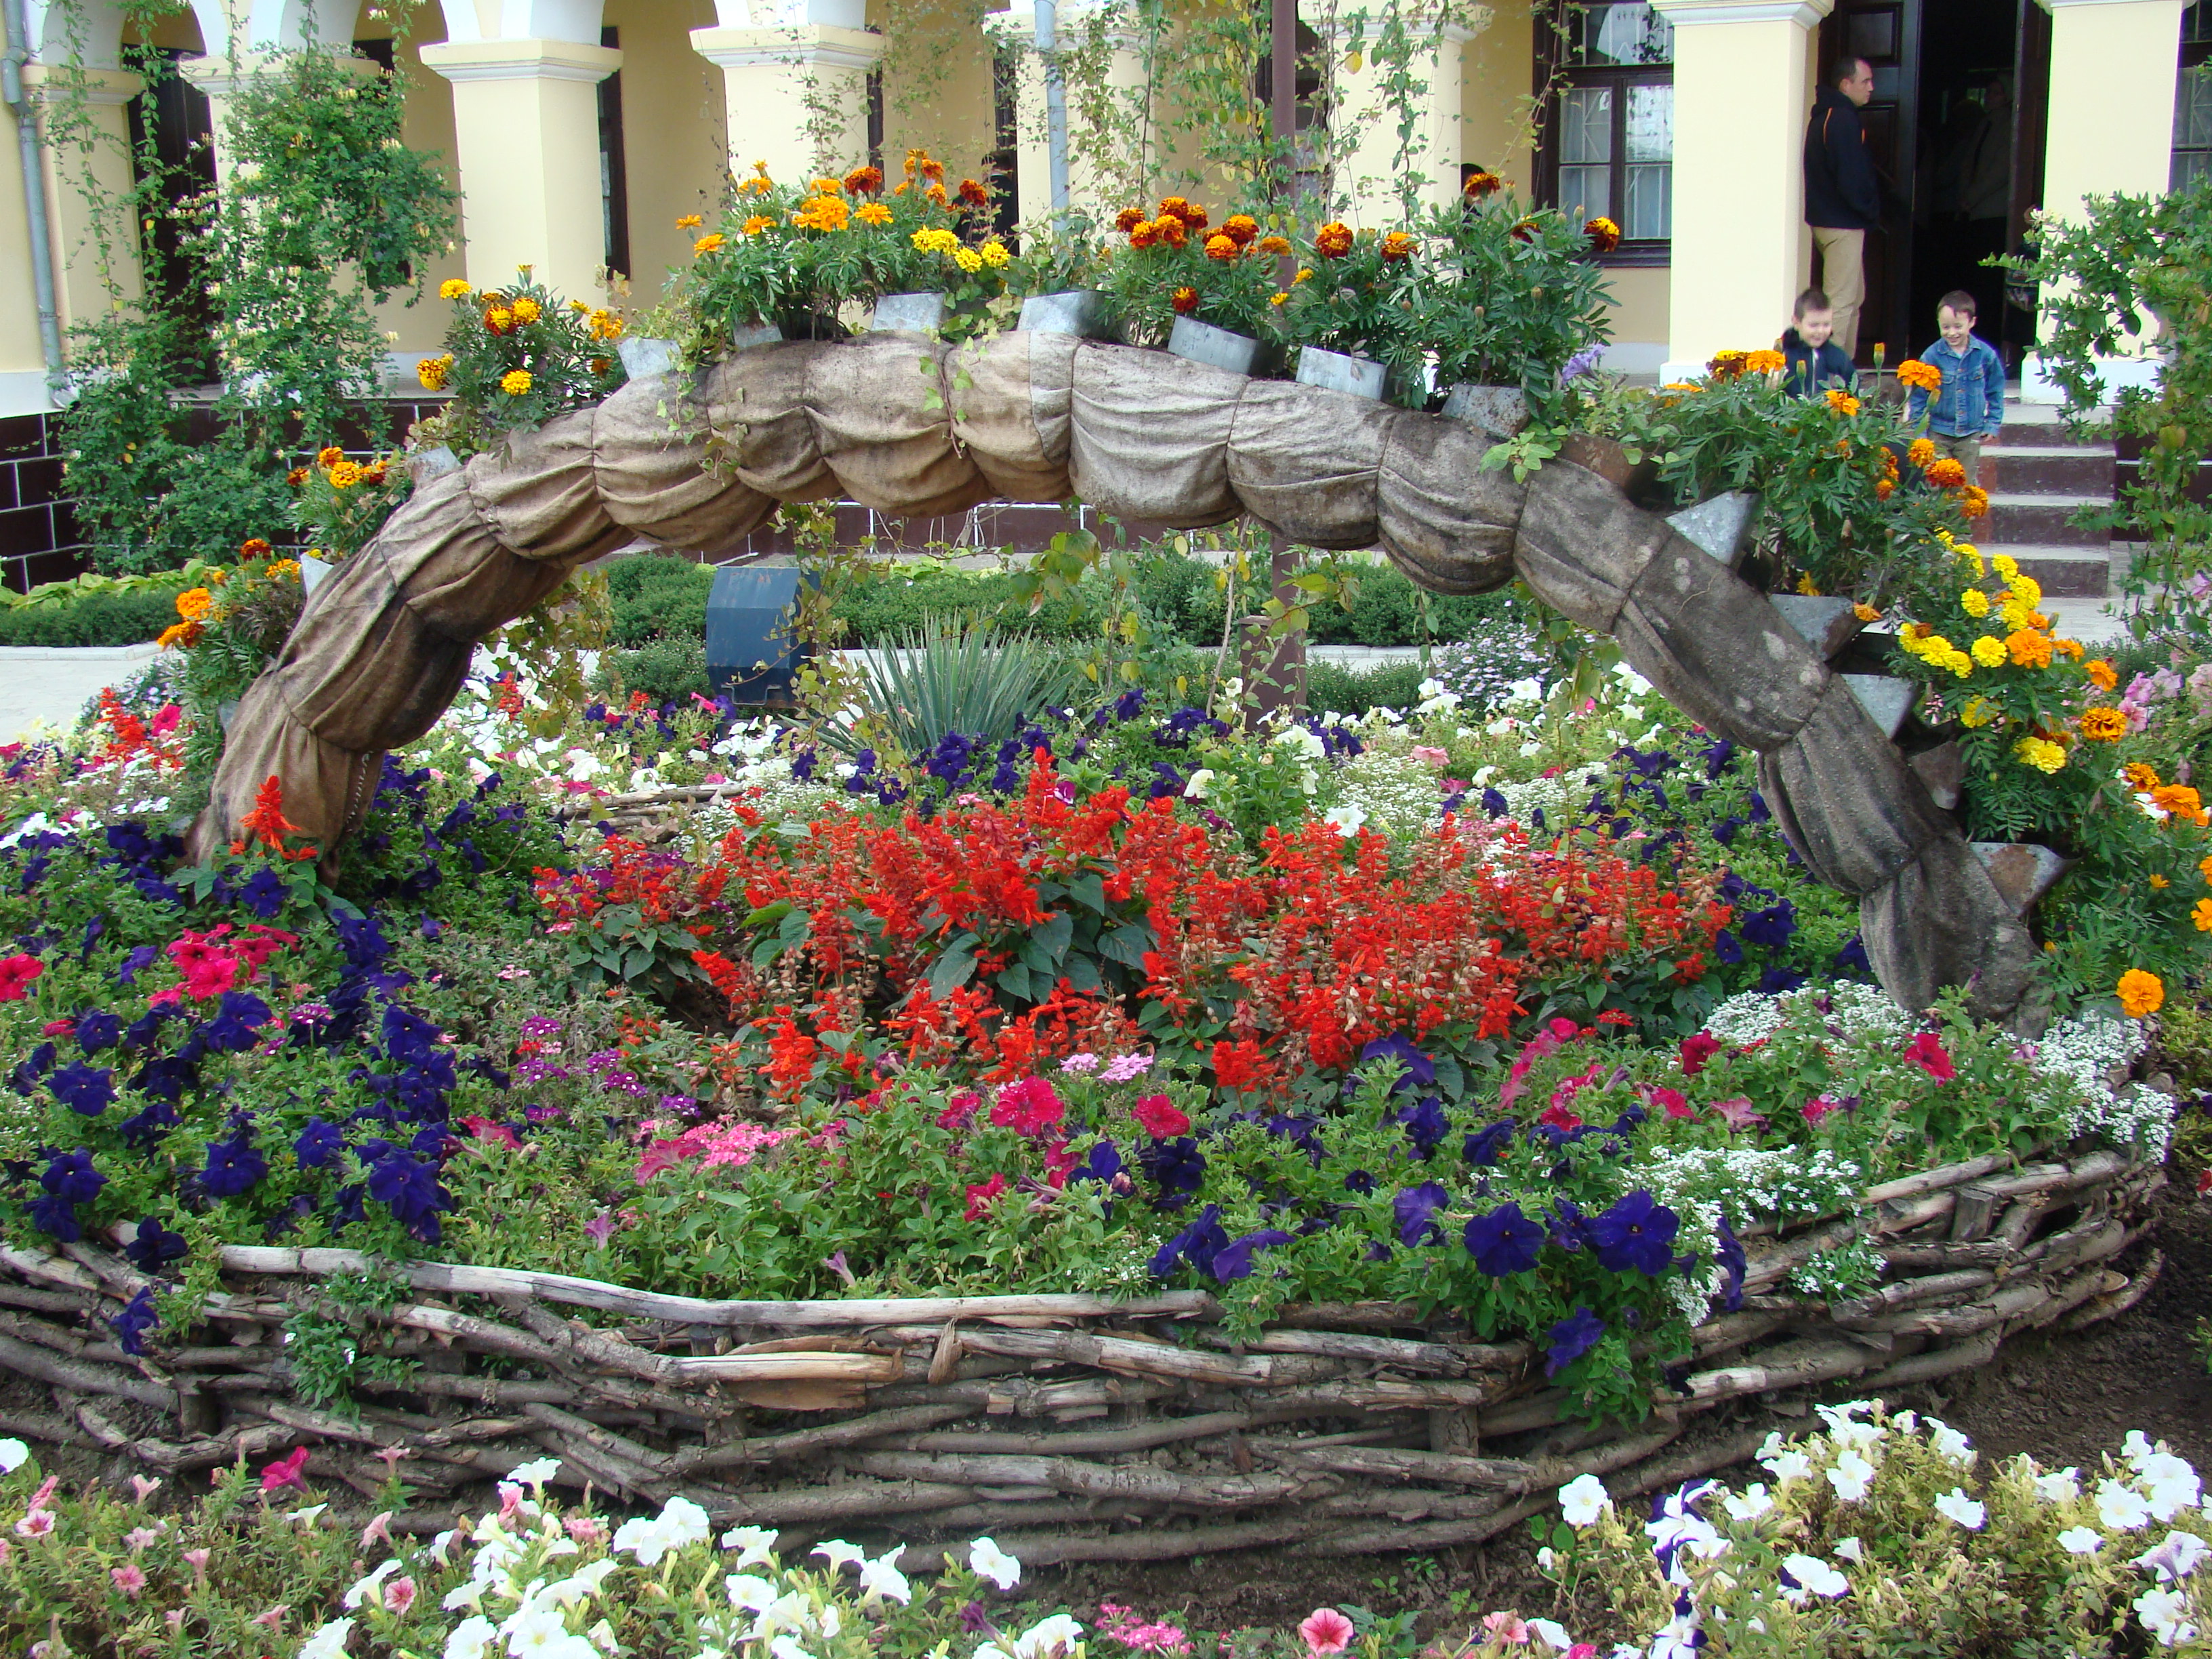
lawn, flower, travel, backyard, botany, garden, landscaping, courtyard, shrub, monastery, sony, botanical garden, yard, floristry, dsch9, moldova, hinku, outdoor structure